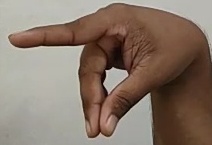
ASL sign: P